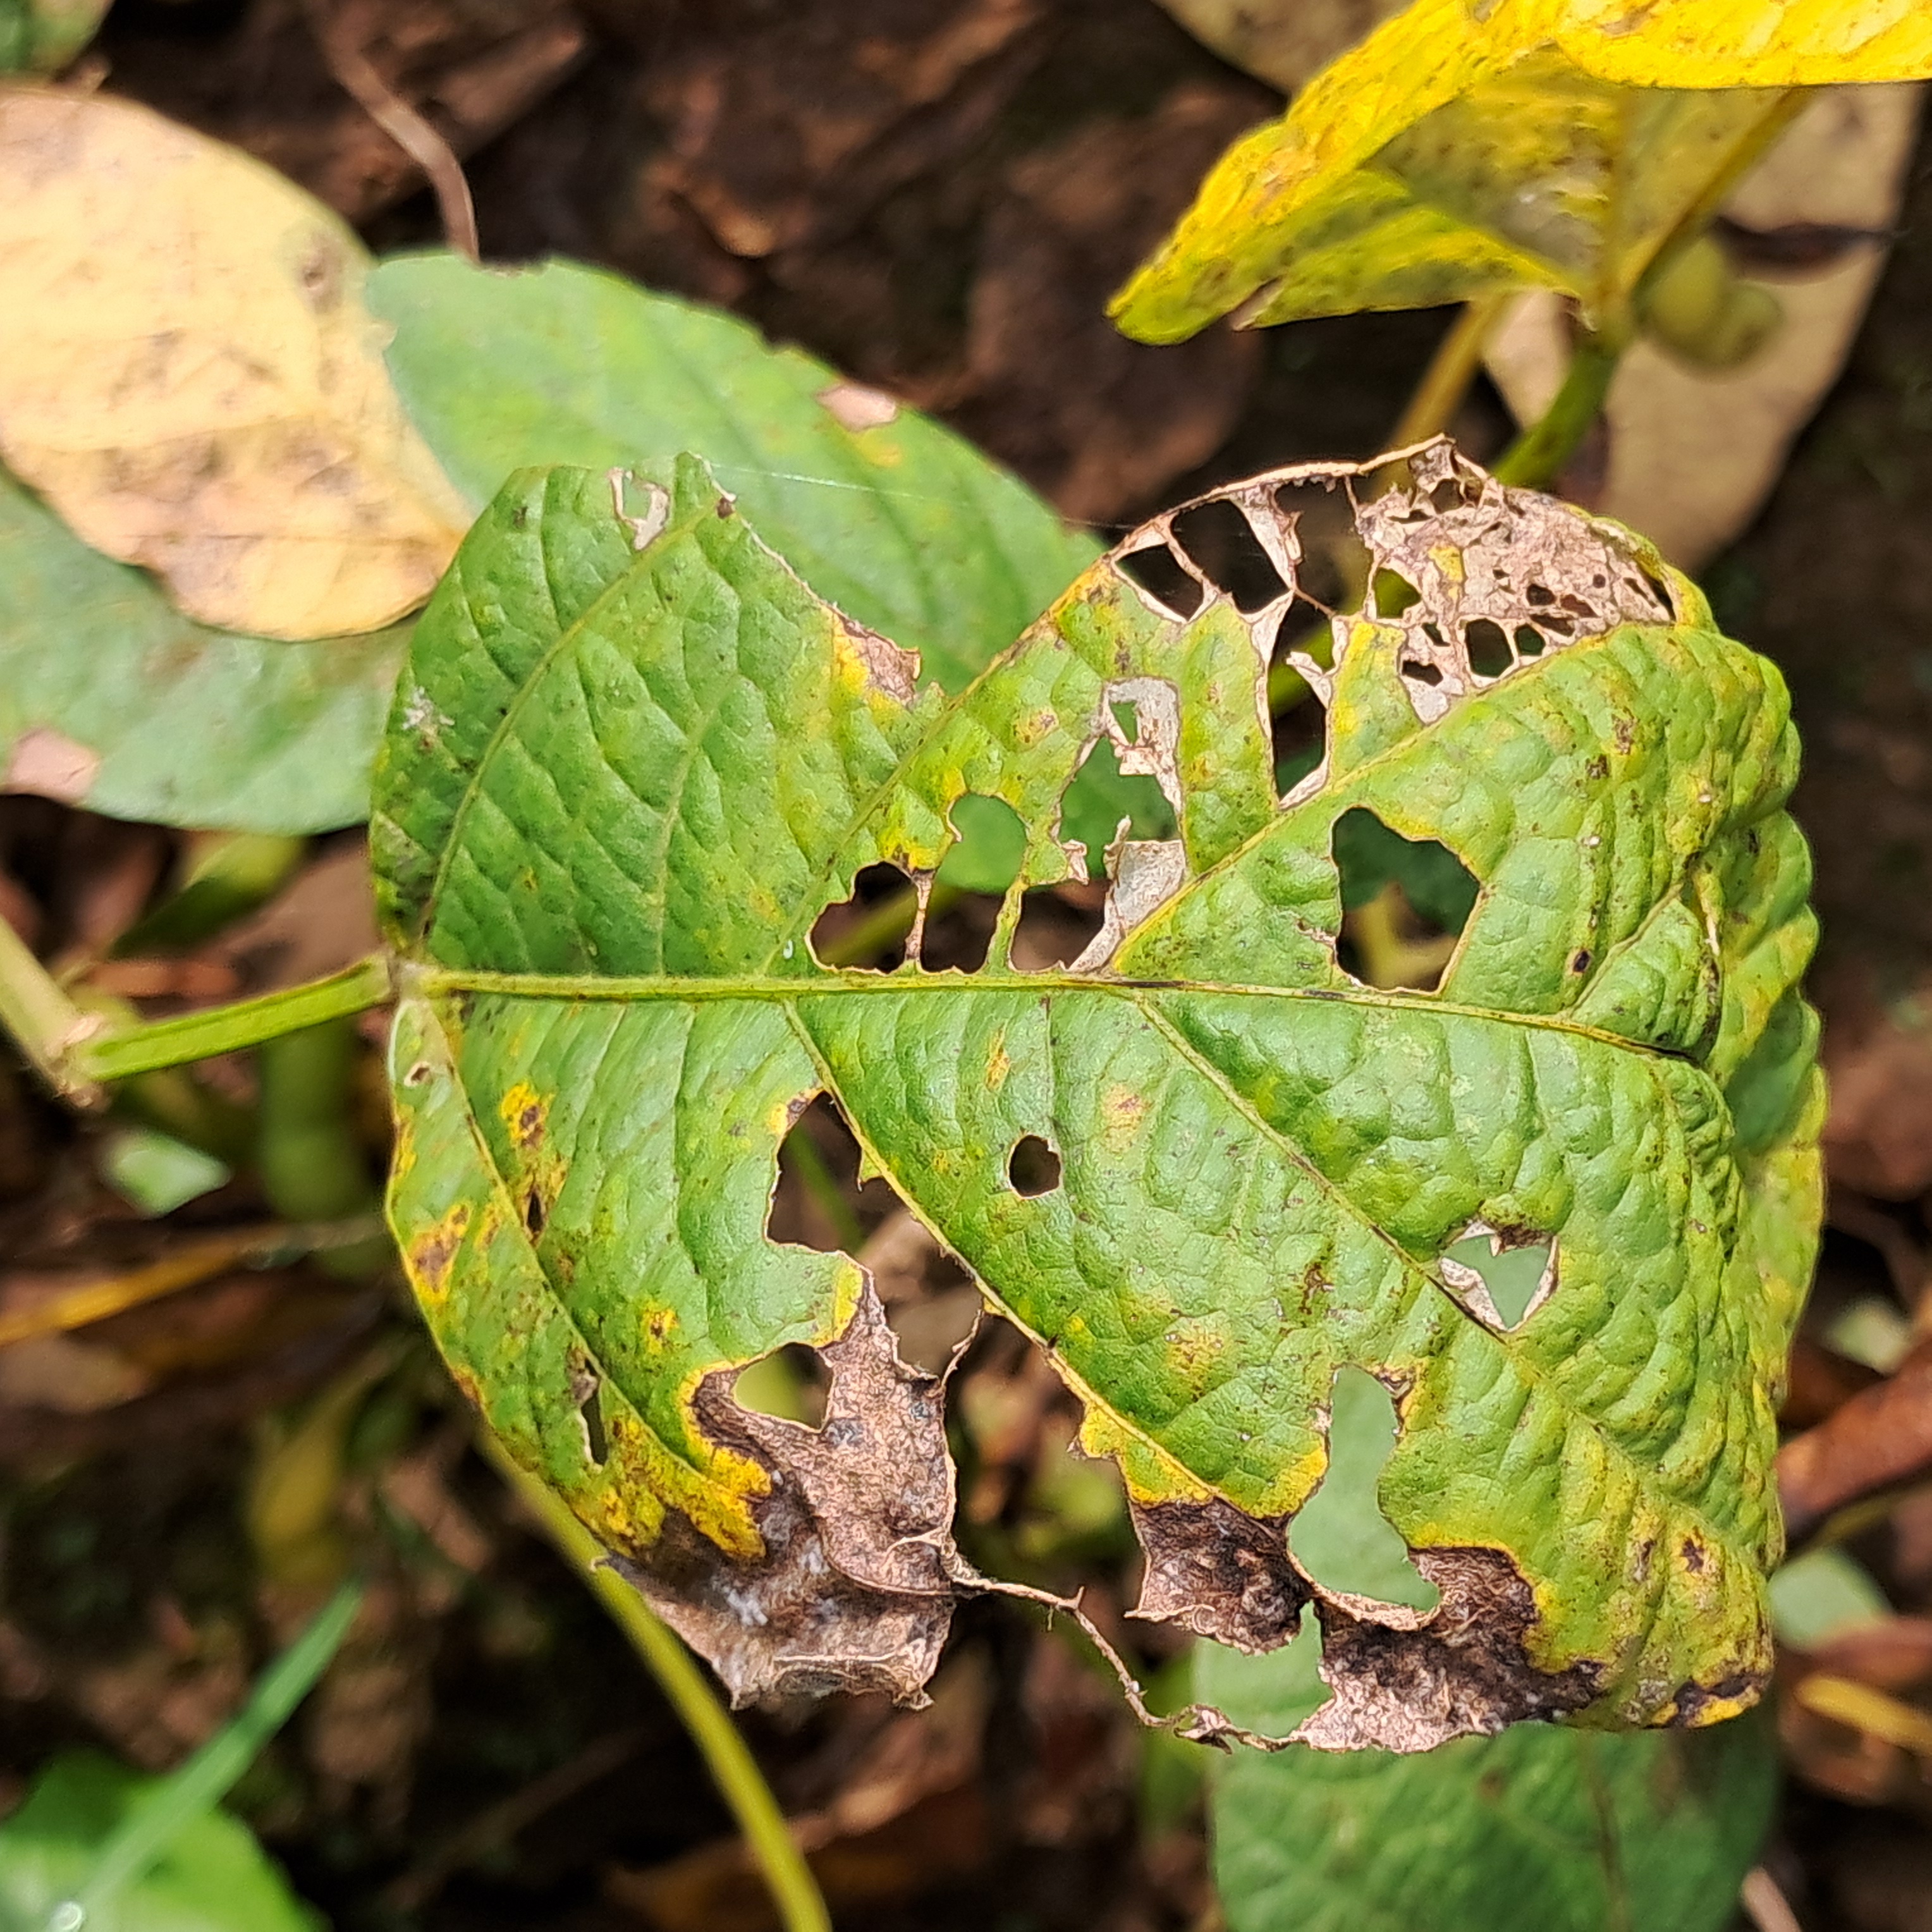
Label: Rust